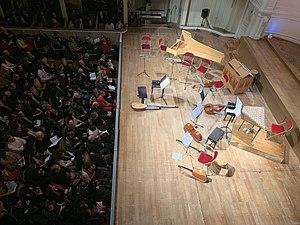
La Salle Gaveau, du nom de la maison de facture de pianos française Gaveau, est une salle de concerts classiques de Paris, située au 45-47 rue La Boétie, dans le 8ᵉ arrondissement. Elle est particulièrement destinée à la musique de chambre et aux récitals de grands pianistes.